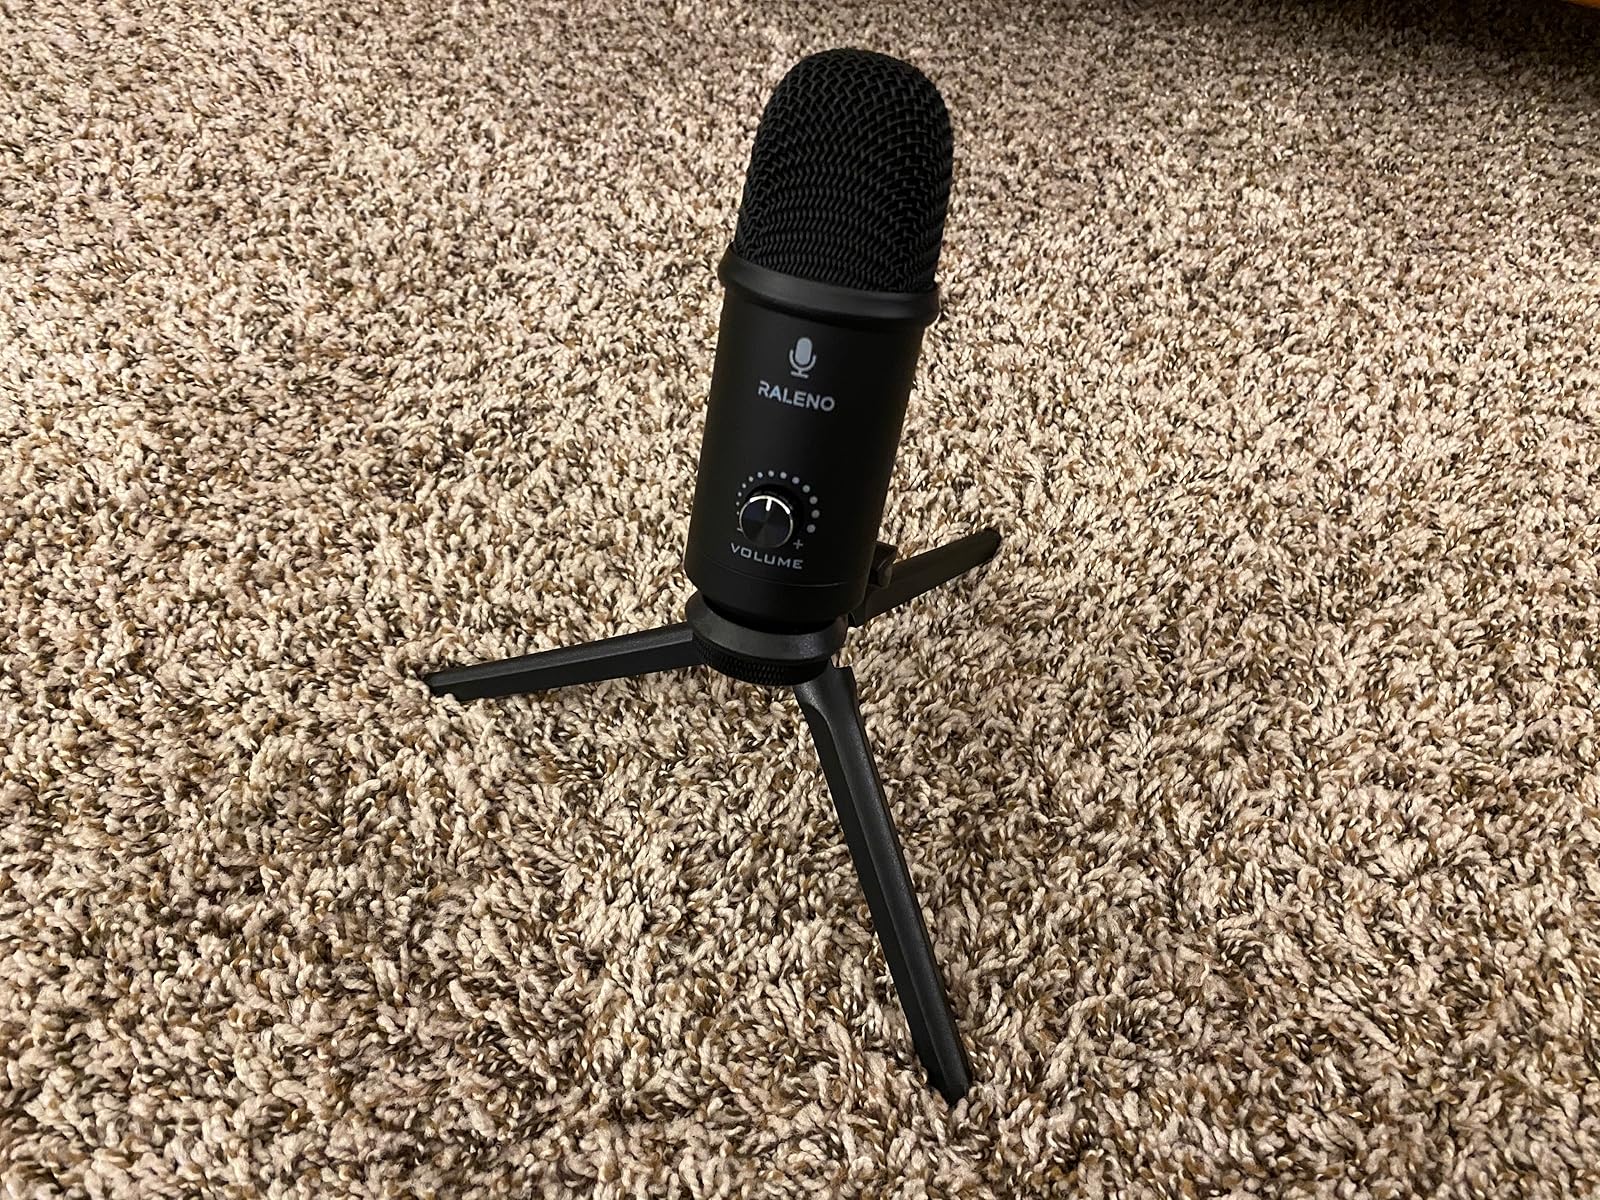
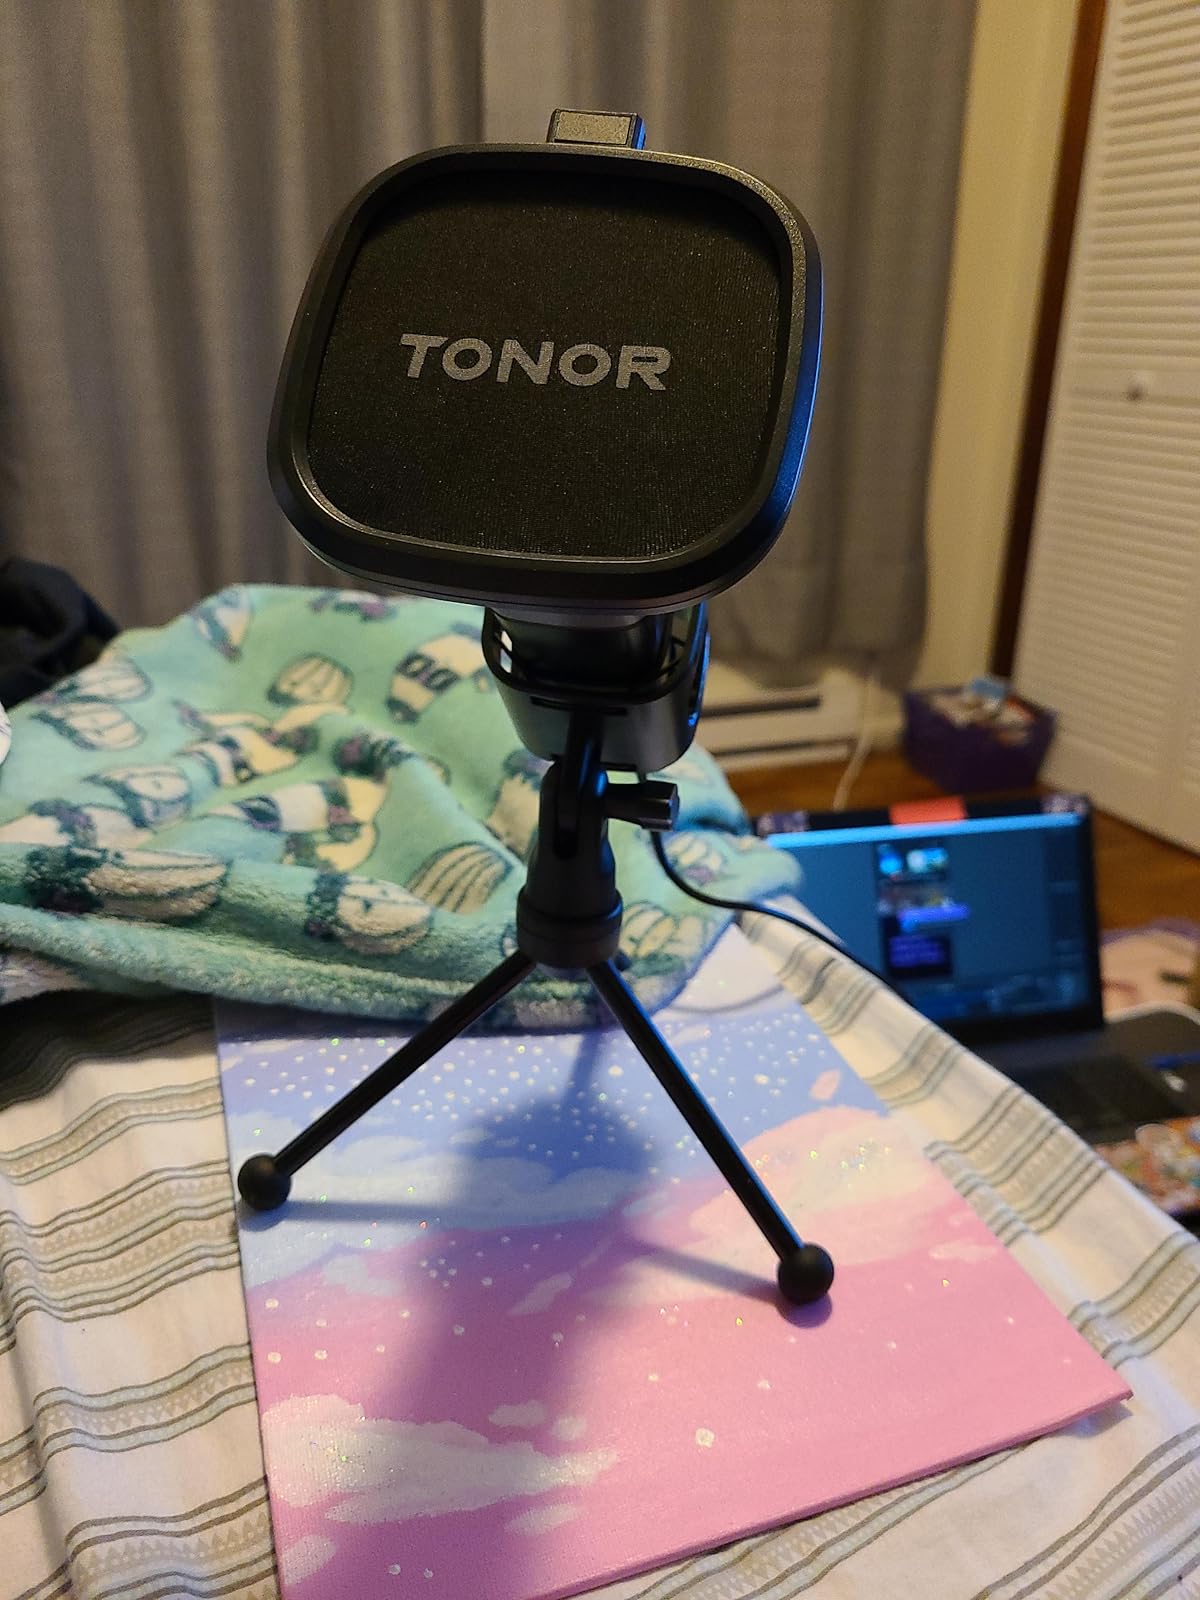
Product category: microphone
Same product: no